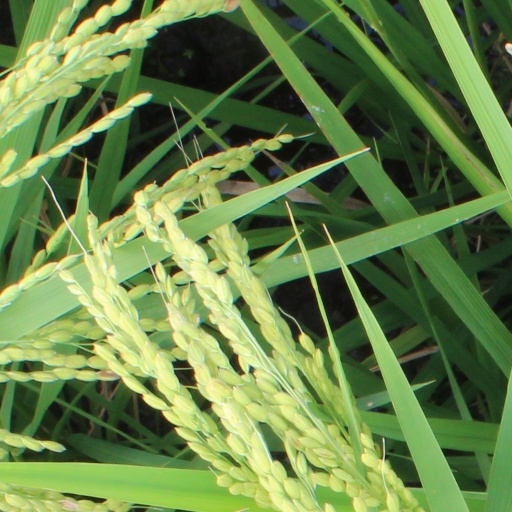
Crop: rice